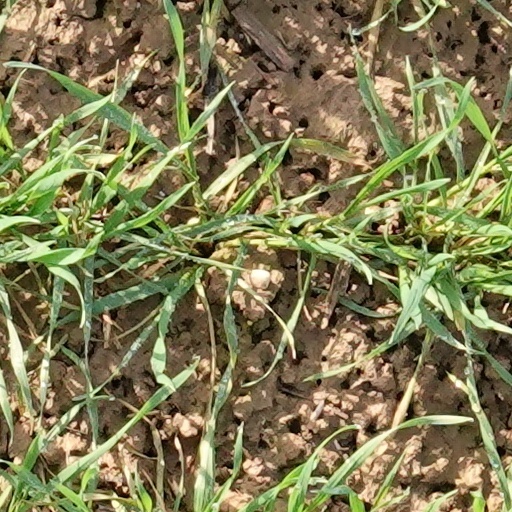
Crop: wheat